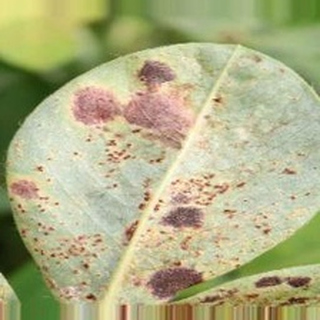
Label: groundnut_rust